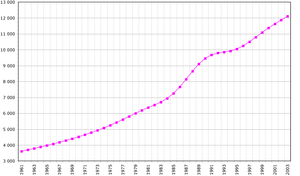
Malawi / Demografi
Udviklingen i Malawis indbyggertal 1961-2003
"Malawi, officielt Republikken Malawi, er en indlandsstat i det sydøstlige Afrika, der tidligere var kendt som Nyasaland. Det grænser til Zambia mod nordvest, Tanzania mod nordøst, og Mozambique mod øst, syd og vest. Landet er adskilt fra Tanzania og Mozambique ved Malawisøen. Malawi er over 118.000 km² med en anslået befolkning på 16.777.547. Dens hovedstad er Lilongwe, som også er Malawis største by; den næststørste er Blantyre og den tredje er Mzuzu. Navnet Malawi kommer fra Maravi, et gammelt navn på de nyanja mennesker, der bebor området. Landet bærer også tilnavnet ""Afrikas varme hjerte"".